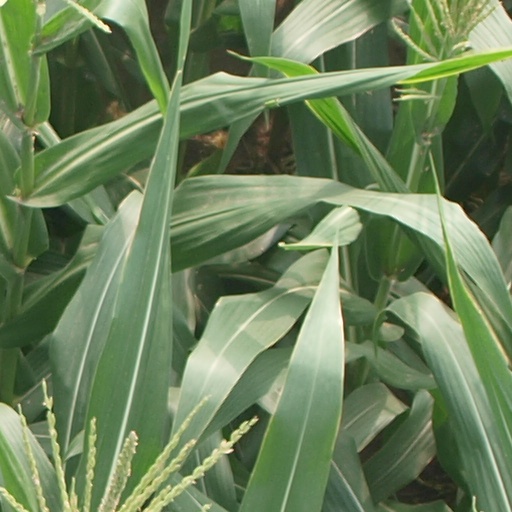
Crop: maize; corn